Battle for Königshügel

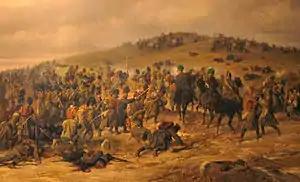
"Die Erstürmung des Königsberges bei Ober-selk" by Siegmund L'Allemand

The Battle of Königshügel, also known as the Battle of Ober-Selk, was a battle in the Second Schleswig War where Austrian Major General Gondrecourt and his infantry brigade succeeded in occupying the area in front of the Danevirke near Ober-Selk and taking the strategically important village of Königshügel.